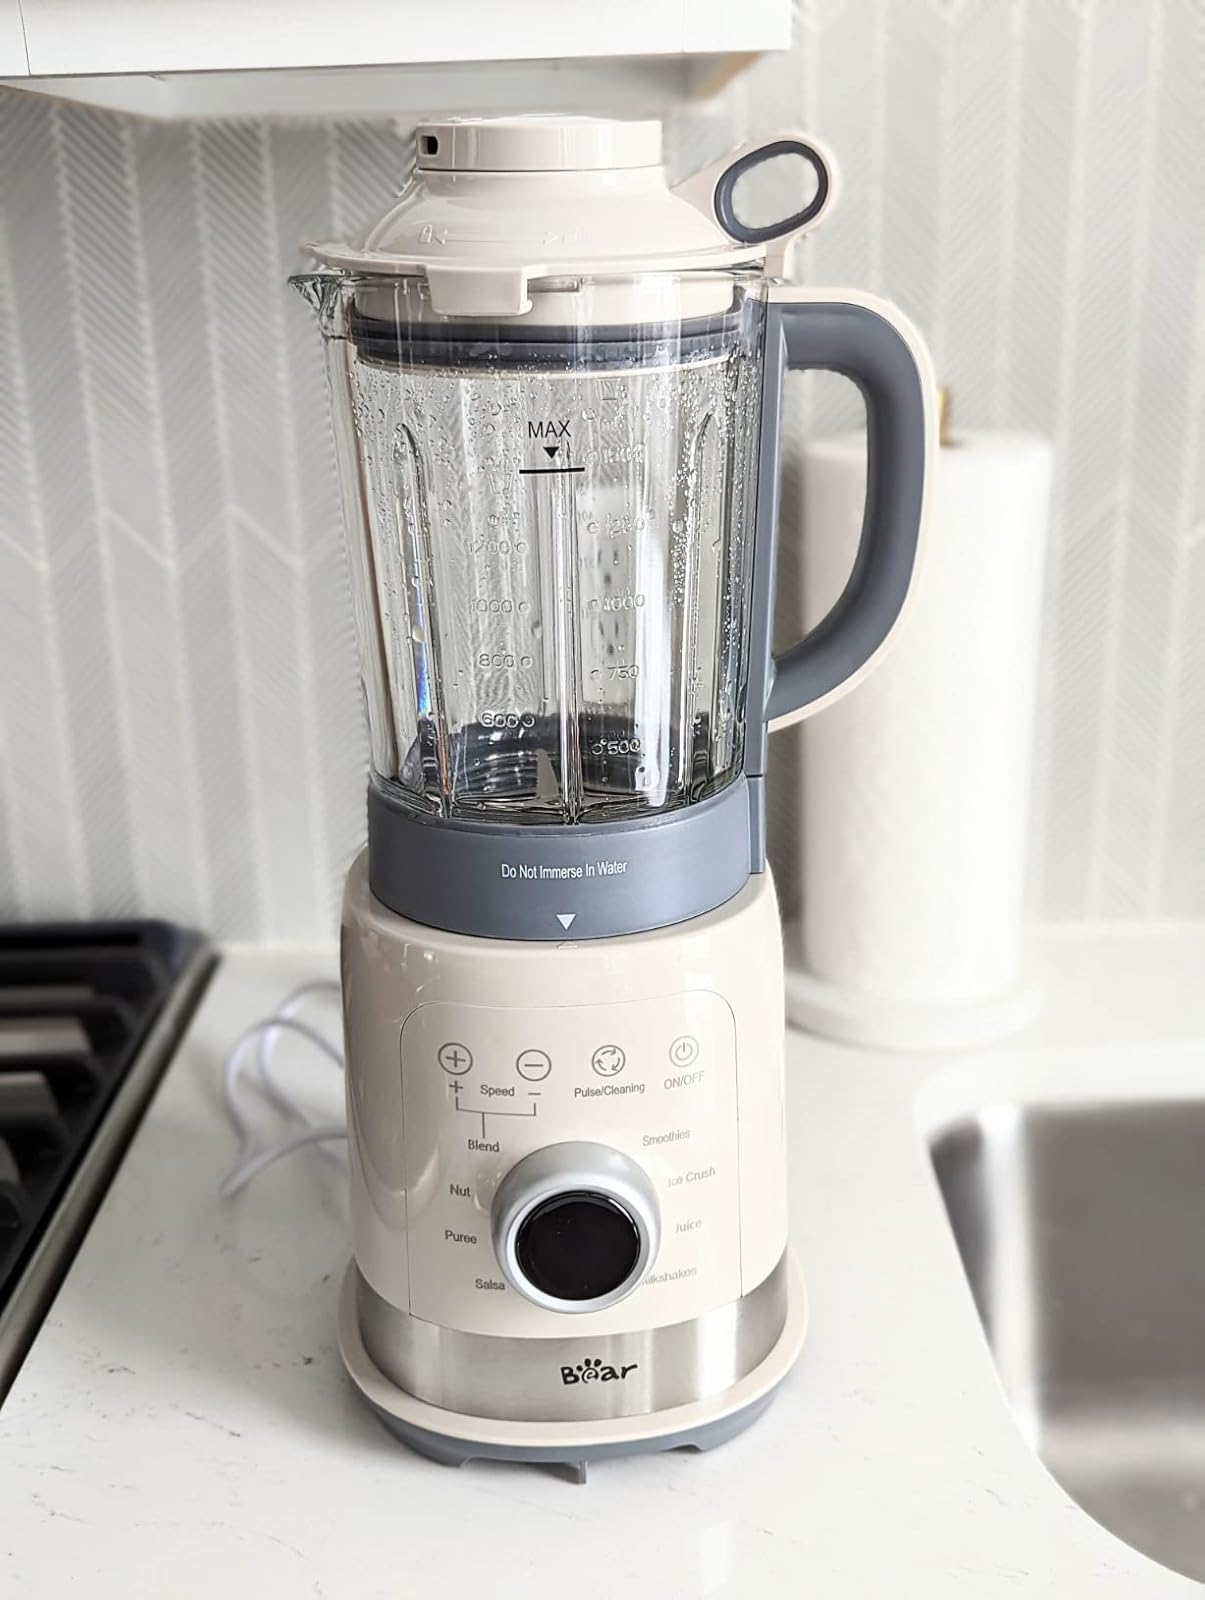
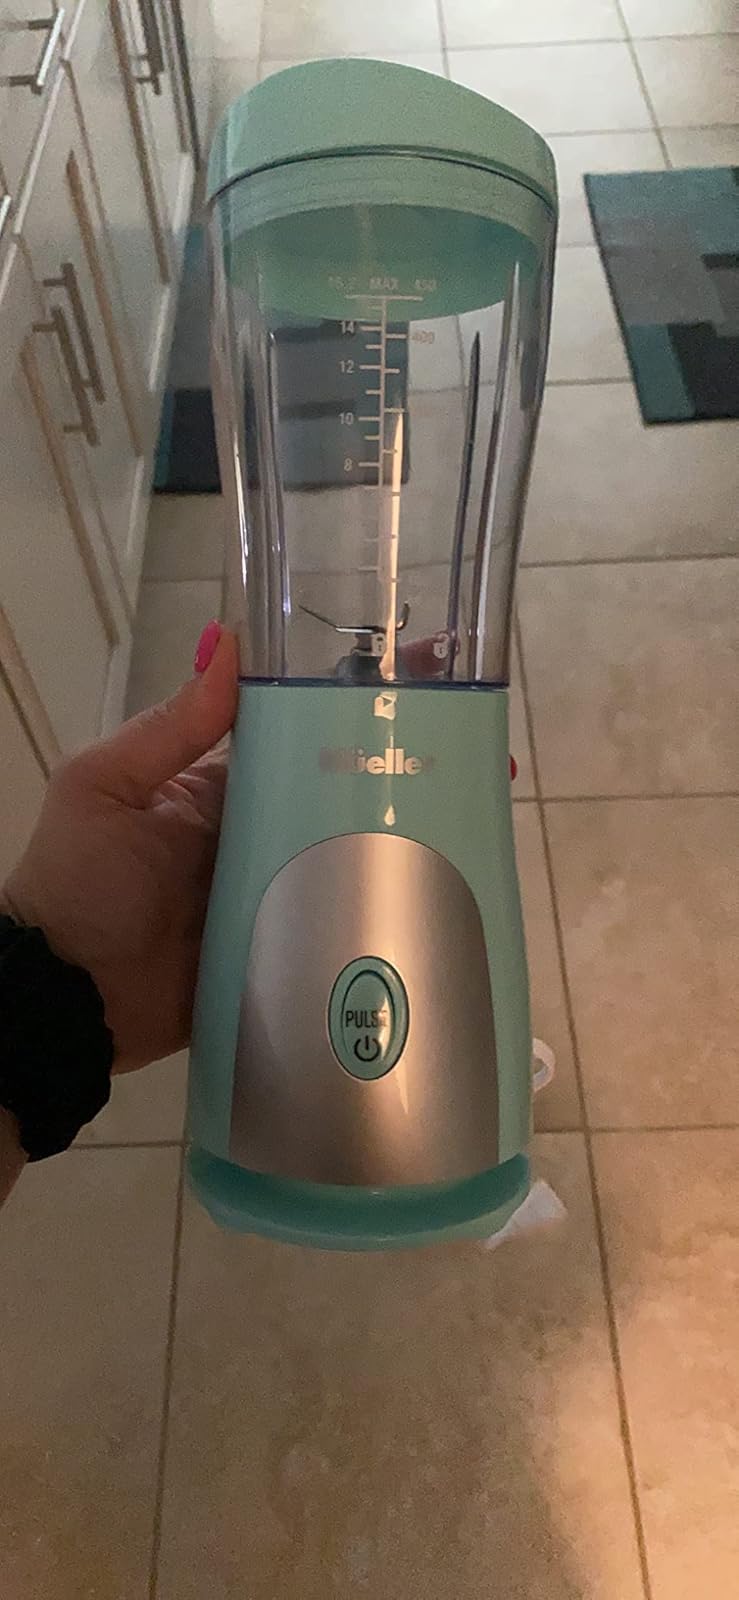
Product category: items_blender
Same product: no